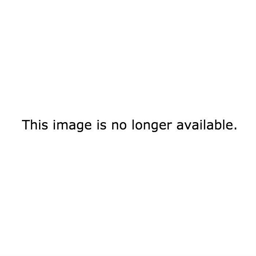
in fact , it will drive you to be a better person .